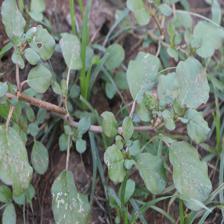
Label: BroadLeafWeed